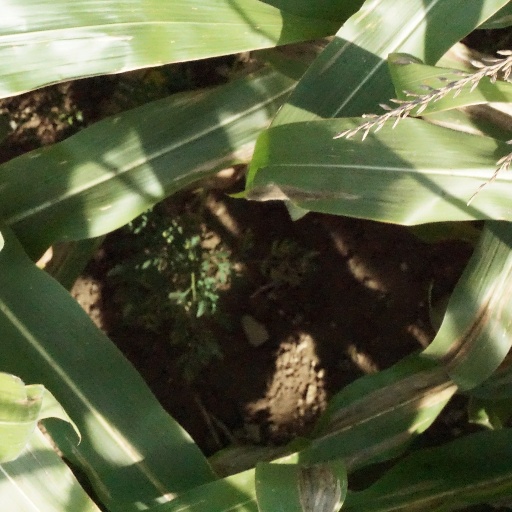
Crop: maize; corn